1973 NBA draft

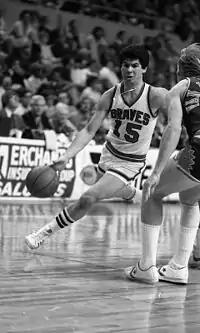
Ernie DiGregorio was selected 4th overall by the Buffalo Braves.

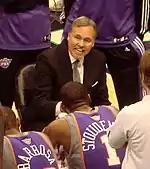
A man, wearing a black suit and a gray tie, is surrounded by basketball players as he talks to them.

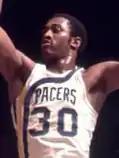
George McGinnis was selected 22nd overall by the Philadelphia 76ers.

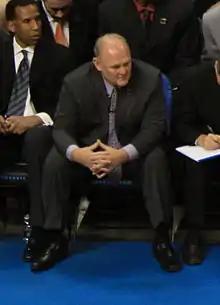
A man, wearing a black suit and a blue tie, is watching the basketball game while sitting courtside.

For the third year in a row, the NBA would implement the hardship exception for college underclassmen following the results of the 1971 NBA draft's event. Originally, twelve college underclassmen signed up for this year's event, but the University of Maryland's Len Elmore, Southern California Community College's Mallory Mitchell, and St. John's Ed Searcy would all later decline their entries into this draft. In addition to them, one of the ABA's players in David Brent from the Carolina Cougars (previously last played for Jacksonville University) would also declare his entry into this NBA draft, with him later being selected by the Los Angeles Lakers this year in the sixth round. The following college basketball players successfully applied for an NBA hardship.